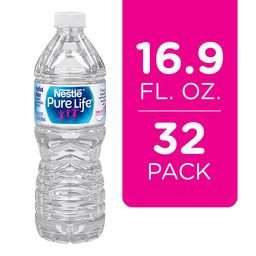
Label: plastic